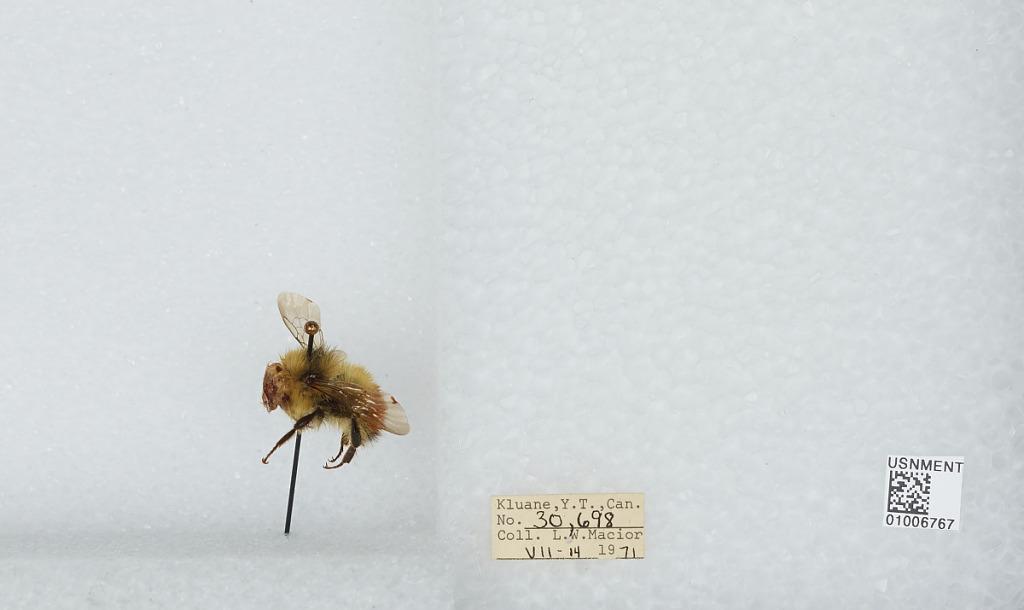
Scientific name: Bombus (Pyrobombus) flavifrons Cresson
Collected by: L. Macior
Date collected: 1971-7-14
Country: Canada
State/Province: Yukon Territory
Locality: Kluane
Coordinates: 60.75, -139.5